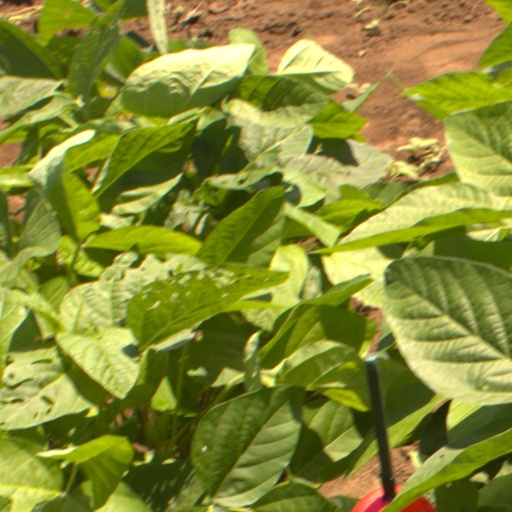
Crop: soybean